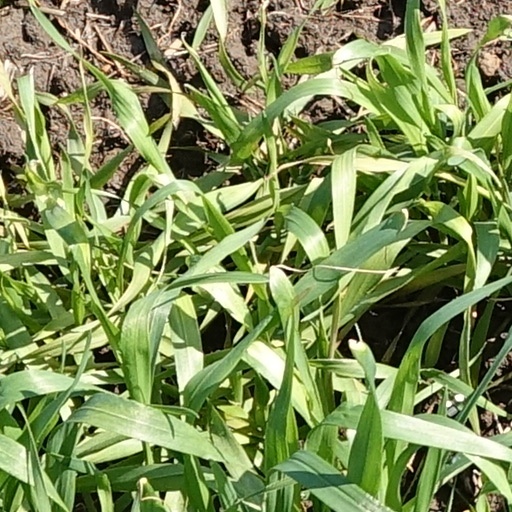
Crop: wheat